Tiger I

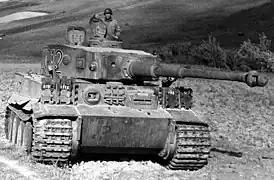
Tiger 712 captured by US forces in Tunis, 1943.

The rear of the tank held an engine compartment flanked by two separate rear compartments each containing a fuel tank and radiator. The Germans had not developed an adequate diesel engine, so a petrol (gasoline) powerplant had to be used instead. The original engine used was a 12-cylinder Maybach HL210 P45 developing at 3,000 rpm and a top speed of . It was found to be underpowered for the vehicle from the 251st Tiger onwards. It was replaced by the upgraded HL 230 P45, a engine developing at 3,000 rpm. The main difference between these engines was that the original Maybach HL 210 used an aluminium engine block while the Maybach HL 230 used a cast-iron engine block. The cast-iron block allowed for larger cylinders (and thus, greater displacement) which increased the power output to . The engine was in V-form, with two cylinder banks set at 60 degrees. An inertia starter was mounted on its right side, driven via chain gears through a port in the rear wall. The engine could be lifted out through a hatch on the rear hull roof. In comparison to other V12 and various vee-form gasoline engines used for tanks, the eventual HL 230 engine was nearly smaller in displacement than the Allied British Rolls-Royce Meteor V12 AFV power plant, itself adapted from the RR Merlin but de-rated to power output; and the American Ford-designed precursor V12 to its Ford GAA V-8 AFV engine of 18 litre displacement, which in its original V12 form would have had the same displacement as the Meteor.